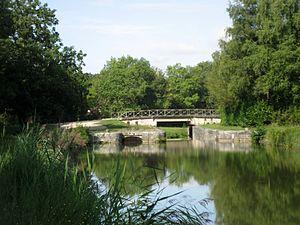
Le bief du Gué Girault est une section du canal d'Orléans, faisant partie du versant Loire du canal.